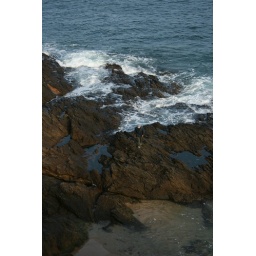
A fisherman on the rocks below the walls of St Malo.